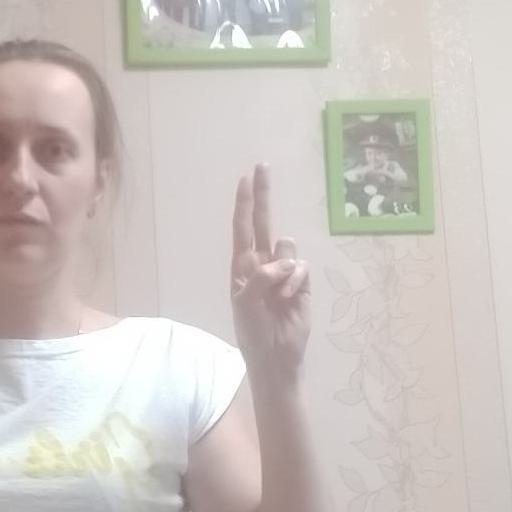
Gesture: two_up